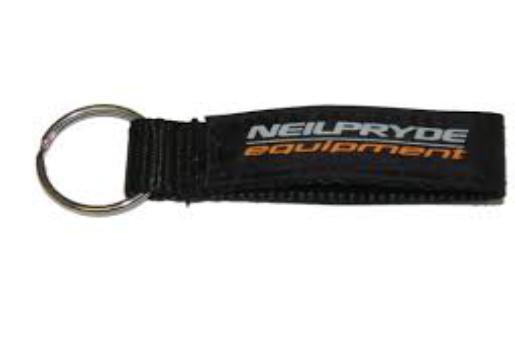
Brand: neil pryde-2
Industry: Sports